Fayetteville Convention

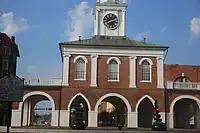
Market House, on site of the State House in Fayetteville

The Fayetteville Convention was held at the State House in Fayetteville, which was a large brick building built in 1788 in anticipation of Fayetteville becoming the capital of North Carolina. Although the North Carolina General Assembly met in the building in 1789, 1789 and 1793, it moved permanently to Raleigh, North Carolina in 1794. The State House, along with most of Fayetteville, was destroyed by a large fire in 1831. The Market House was built on the site in 1832.